History of Gwynedd in the High Middle Ages

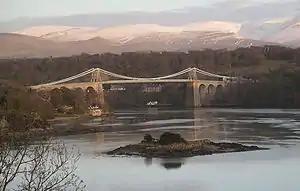
The Menai Strait in 2004 crossed by Telford's 1826 suspension bridge, with Snowdonia ("Eryri") in the background. Control of the Menai and access to Anglesey was crucial for medieval Gwynedd

The history of Gwynedd in the High Middle Ages is a period in the history of Wales spanning the 11th to the 13th centuries. Gwynedd, located in the north of Wales, eventually became the most dominant of Welsh polities during this period. Contact with continental courts allowed for Gwynedd to transition from a petty kingdom into an increasingly sophisticated principality of seasoned courtiers capable of high-level diplomacy and representation, not only with the Angevin kings of England, but with the king of France and the Papacy. Distinctive achievements in Gwynedd include the further development of medieval Welsh literature, particularly the work of the princely court poets known as ('Poets of the Princes') and the reformation of bardic schools; and the continued development of ('The Law of Hywel'; that is, medieval Welsh law). All three of these further contributed to the development of a Welsh national identity in the face of Anglo-Norman .